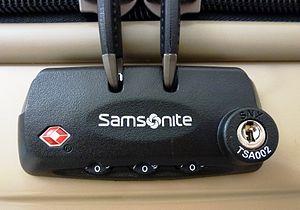
La Transportation Security Administration est l'agence nationale américaine de sécurité dans les transports, créée après les événements du 11 septembre 2001. D'abord rattachée au Département des Transports des États-Unis, elle est désormais rattachée au Département de la Sécurité intérieure des États-Unis, créé en mars 2003. Cette agence s'occupe de la sécurité dans les différents moyens de transports.